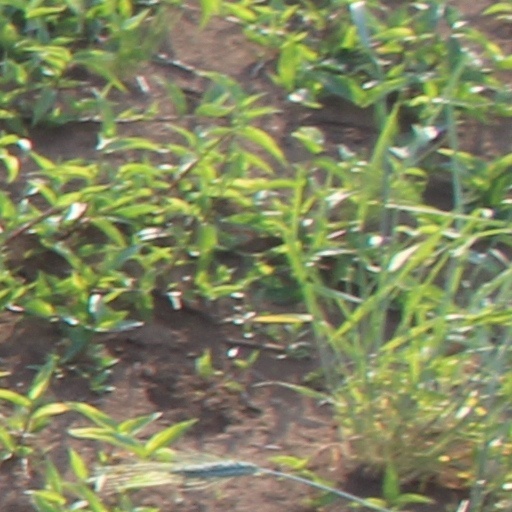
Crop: wheat